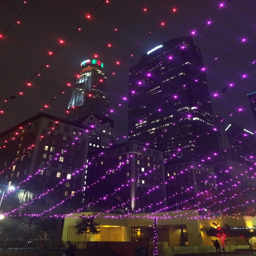
skyscraper through the string lights